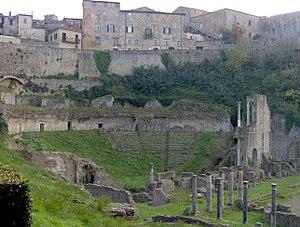
Vue de face des ruines romaines du théâtre de Volterra (Toscana, Italia). Italiano: Le rovine dell'antico teatro romano di Volterra. by Loulou73